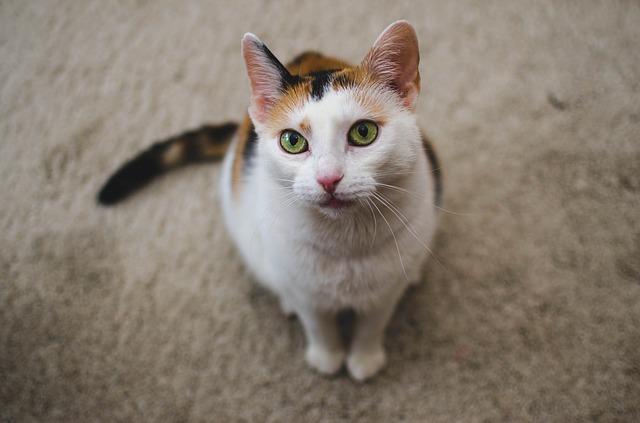
cat